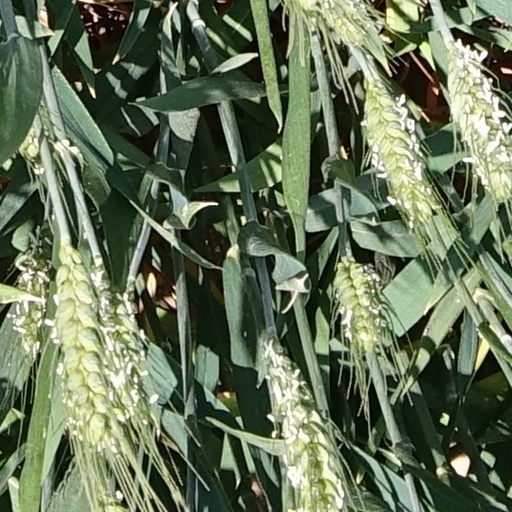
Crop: wheat